Charles-Louis Verboeckhoven

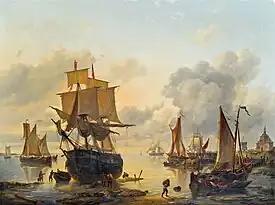
Dutch Harbor Scene

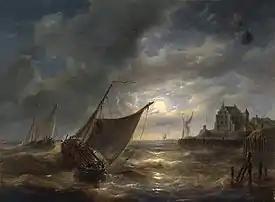
Harbor by Night

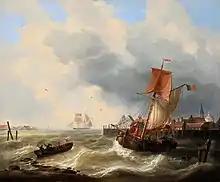
Ships leaving the harbor, (French collection)

Charles-Louis Verboeckhoven (5 February 1802, Comines-Warneton - 25 September 1889, Brussels) was a Belgian marine painter in the Romantic style. His first names are often given as Louis-Charles.